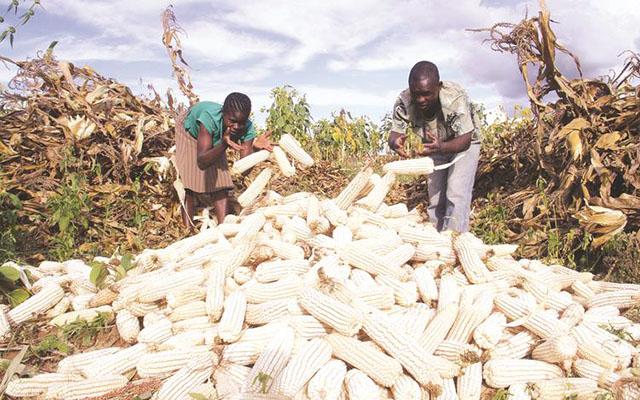
Wakulima wapo shambani wakivuna mahindi yaliyokomaa wakiyakusanya kwa mpangilio katika mafungu, wakionyesha juhudi na umoja katika kupata mavuno kwa ajili ya kuuza na kujipatia kipato.